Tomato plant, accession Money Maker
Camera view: tilt-top (135 deg); turntable rotation: 30 degrees
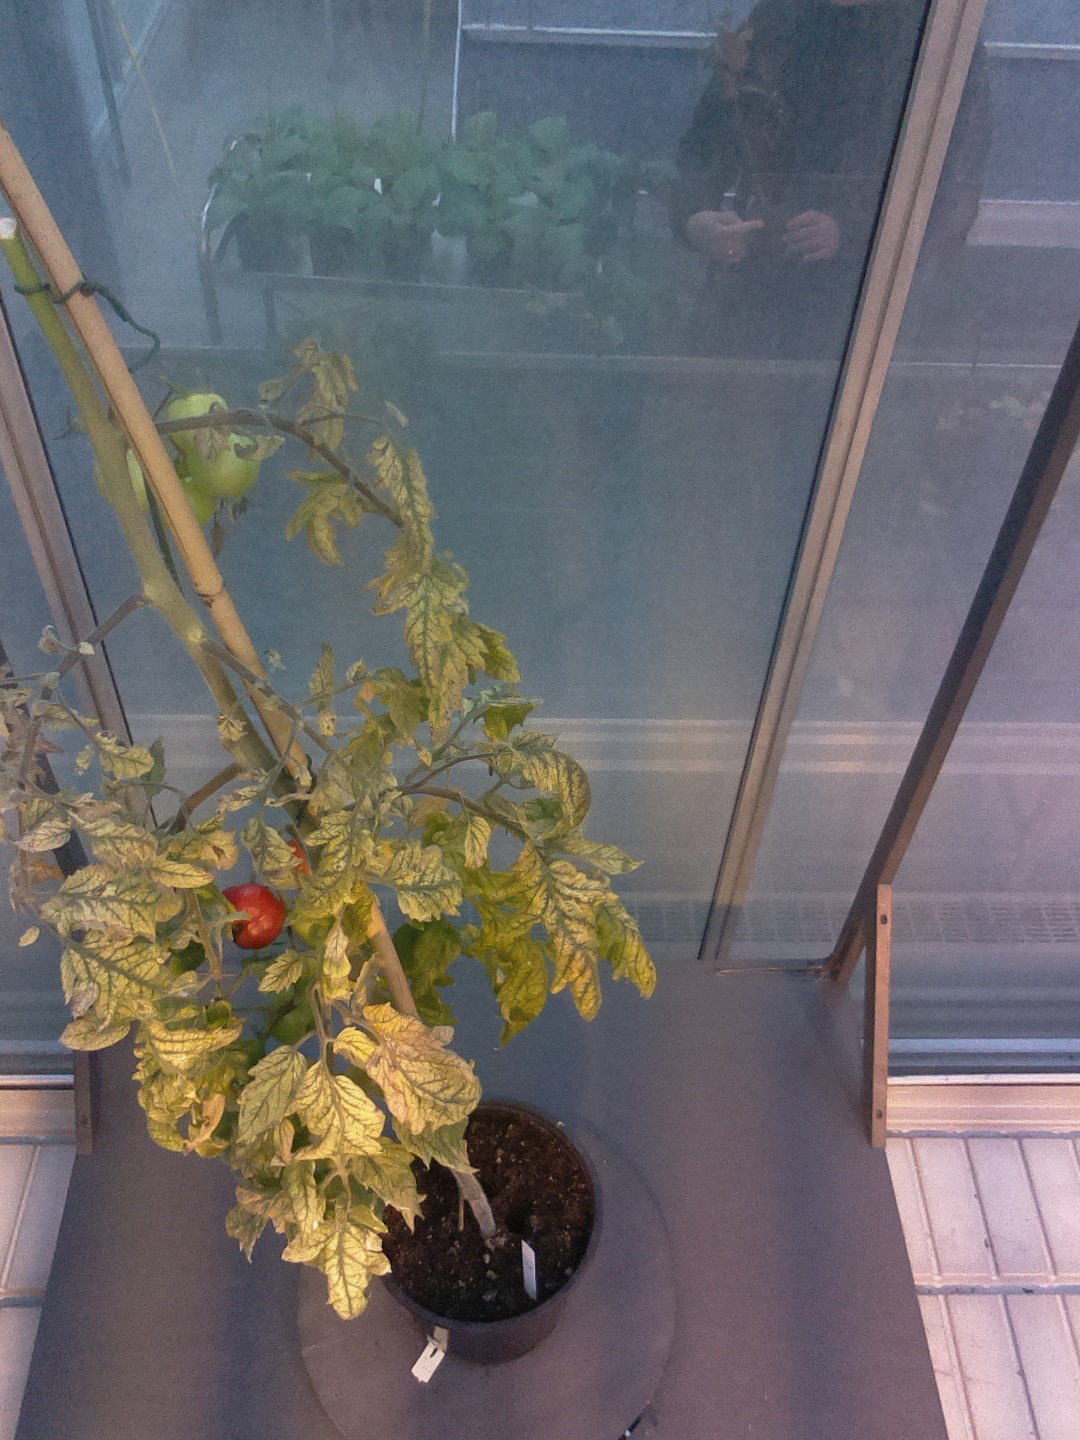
BBCH growth stage 82: 20%-30% of fruits show typical fully ripe color